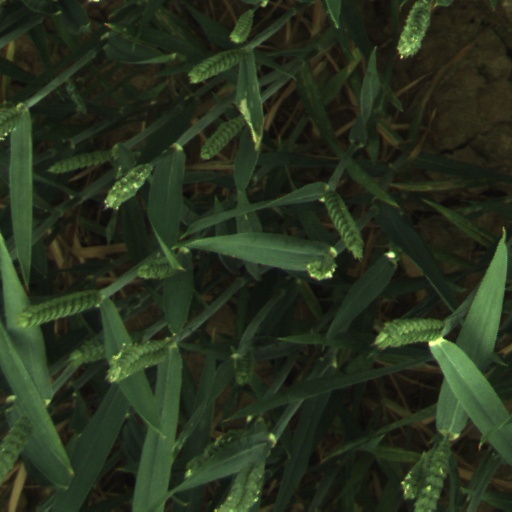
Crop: wheat